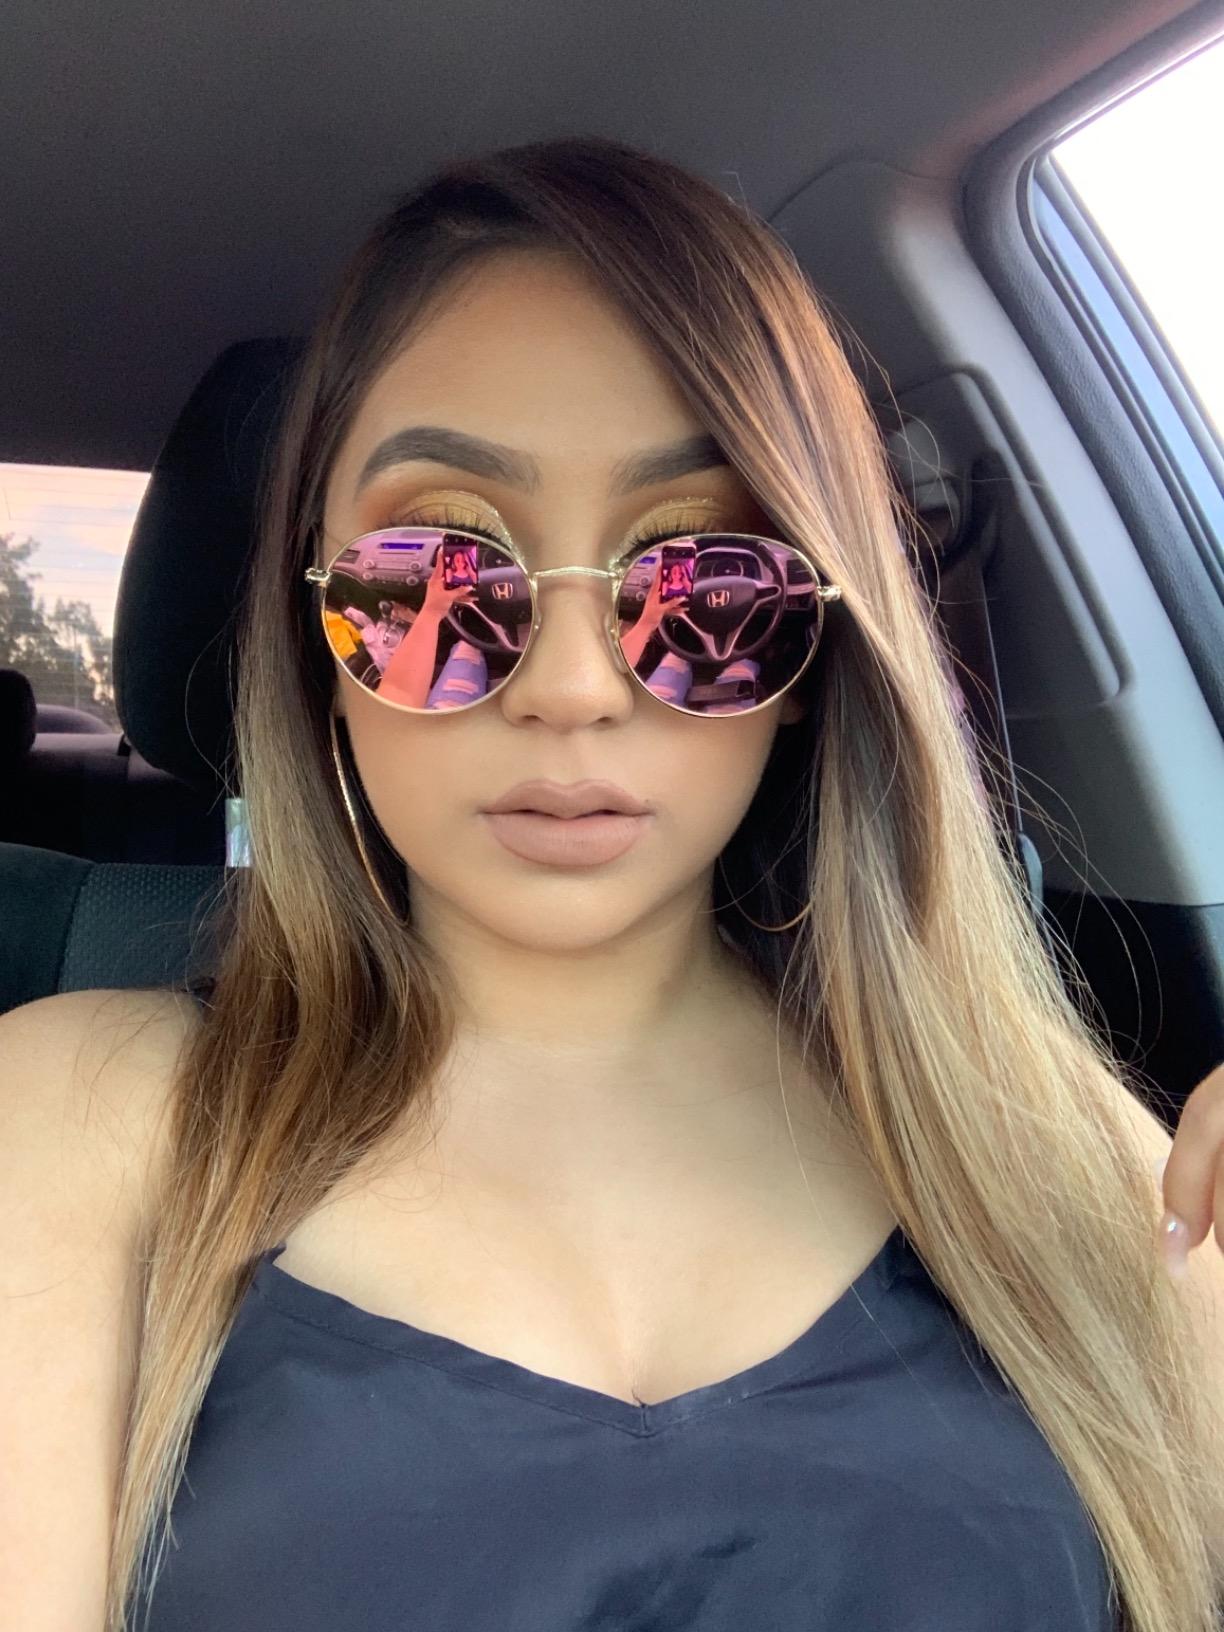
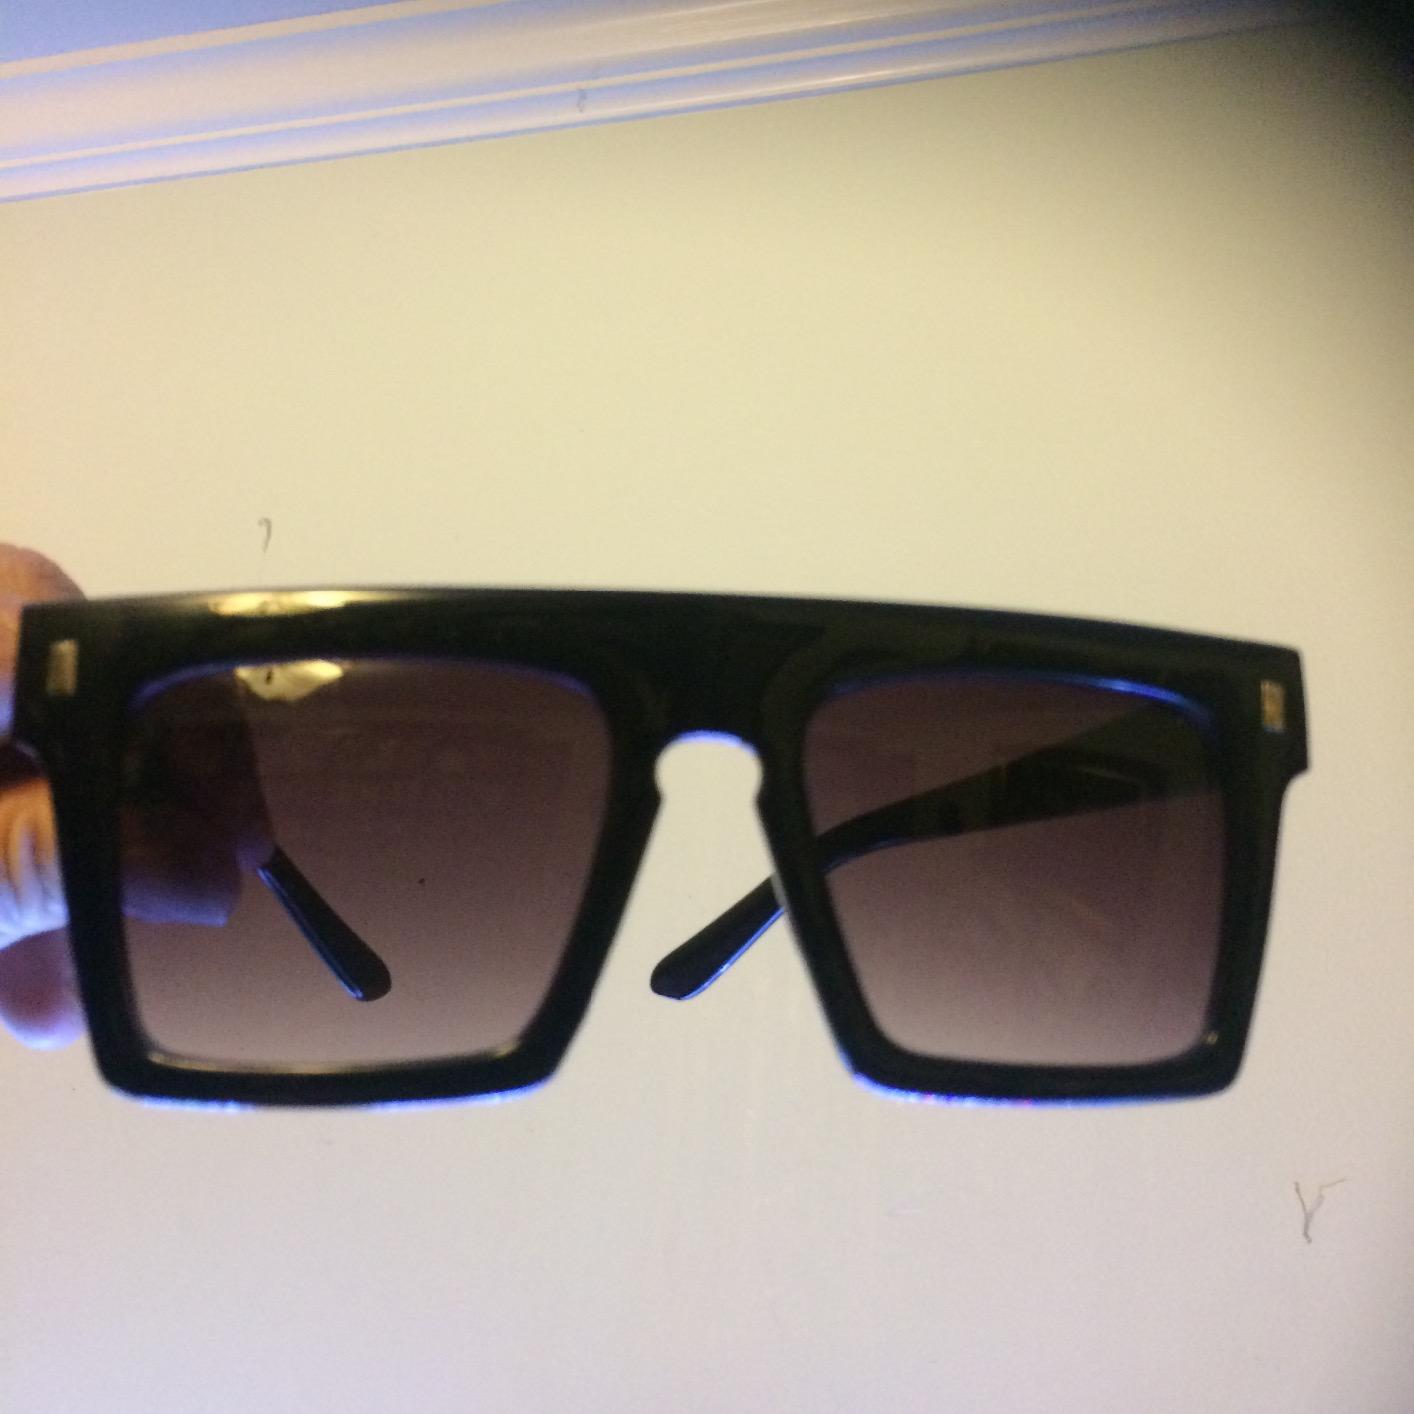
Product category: accessories_sunglasses
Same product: no